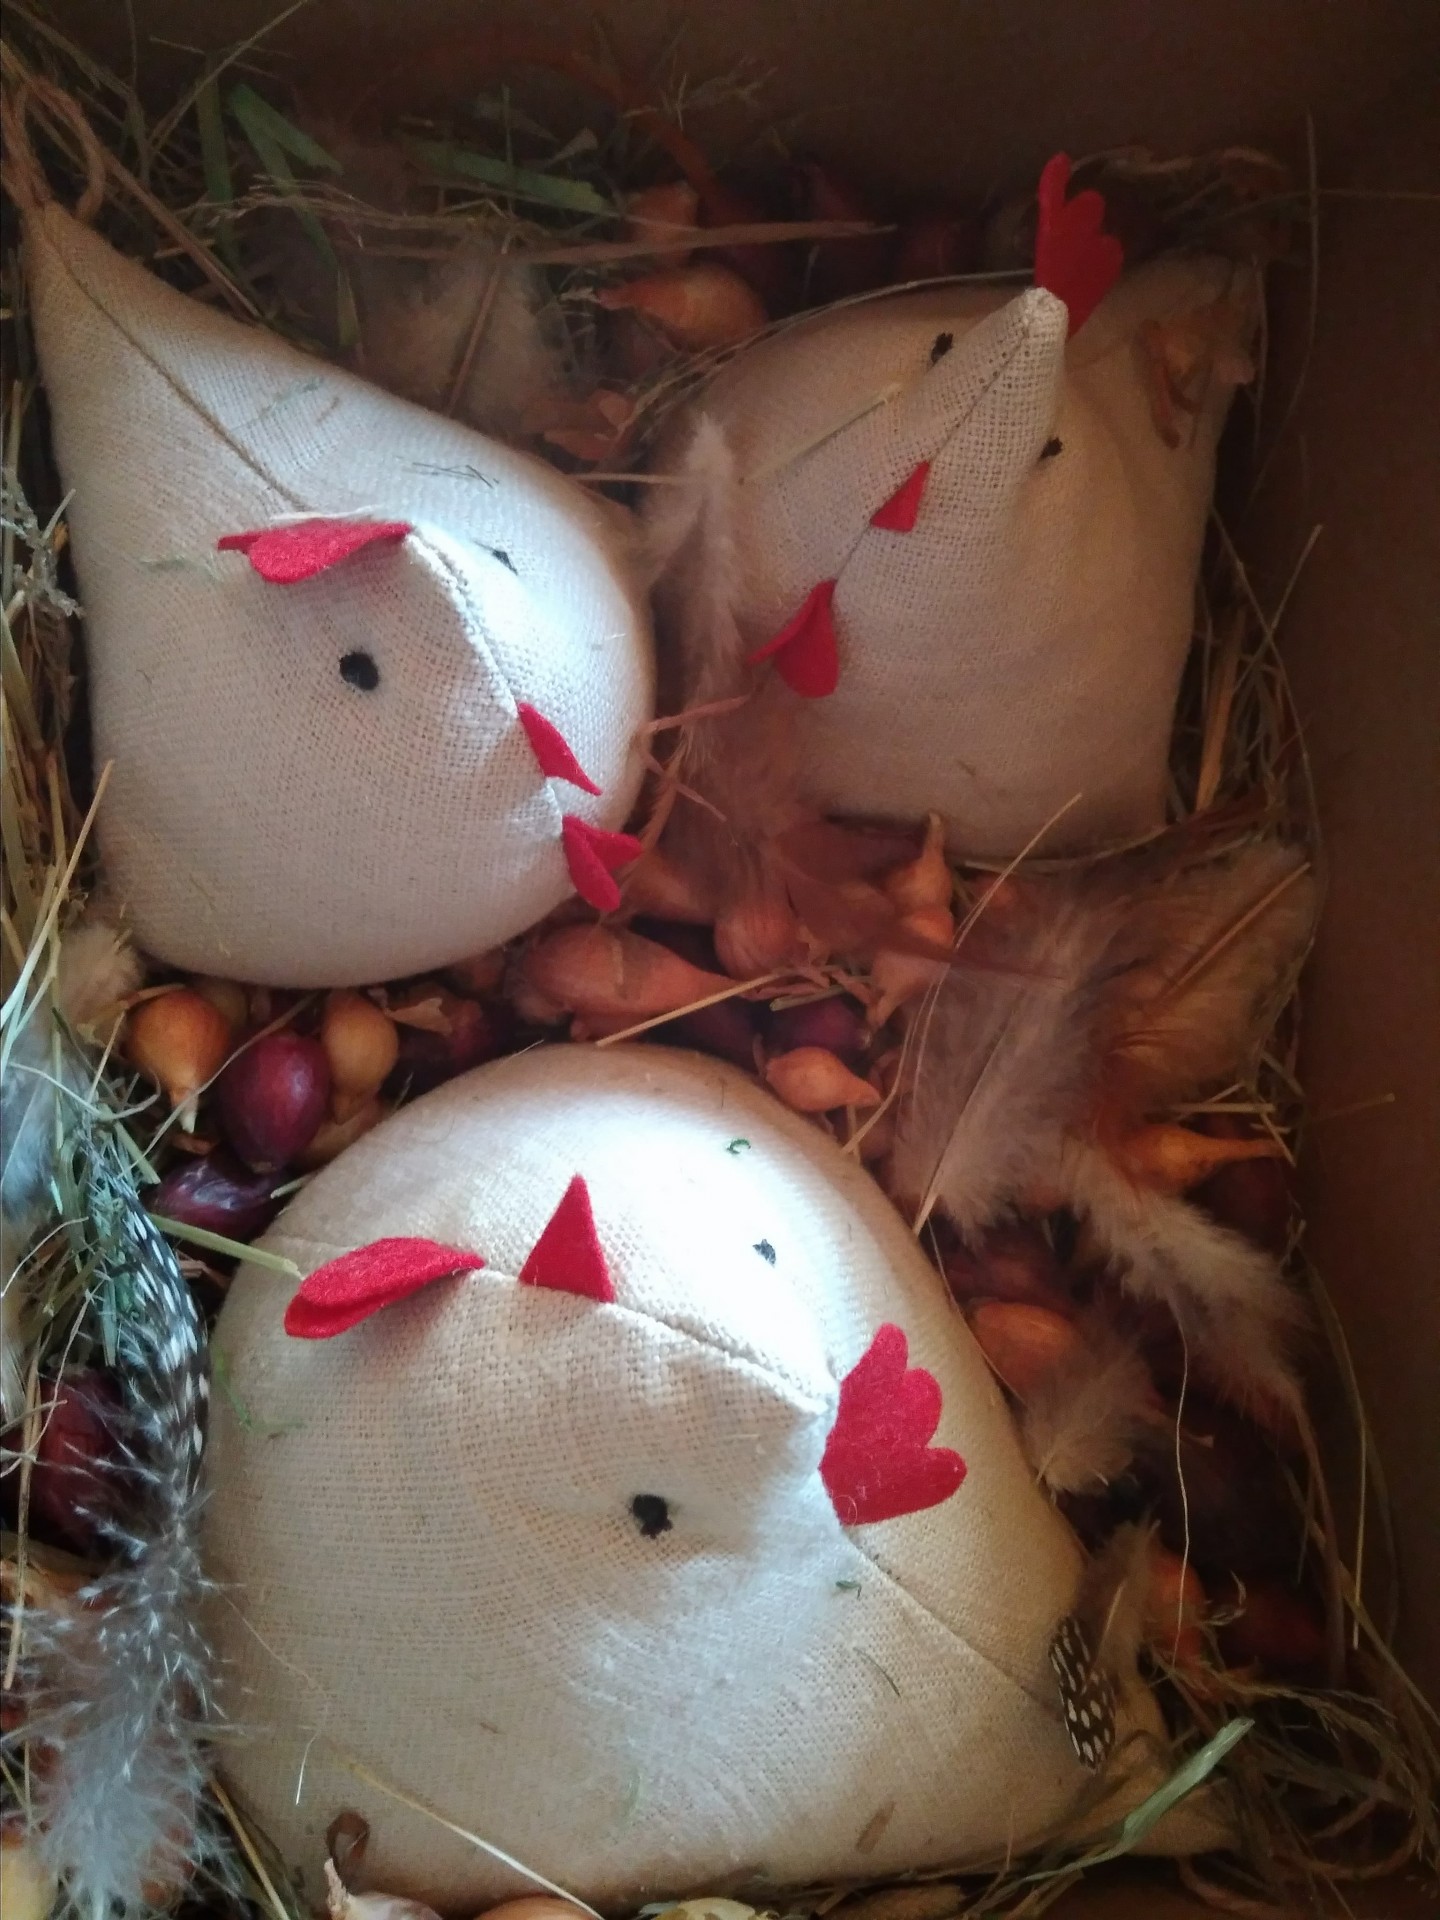
hens, egg, easter bunny, comfort food